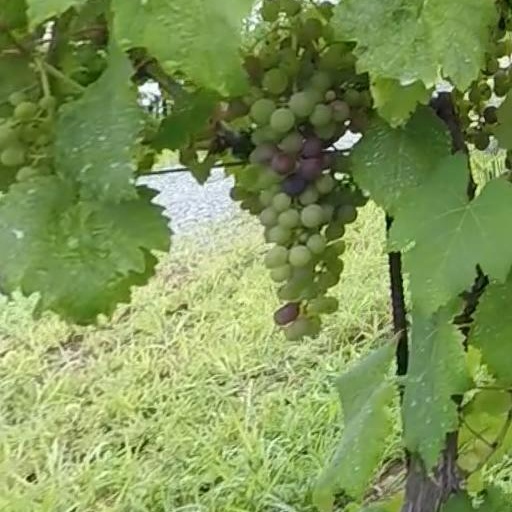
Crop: grape